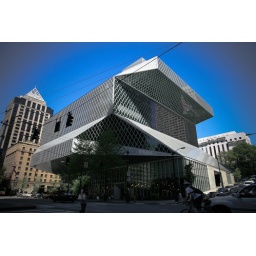
The Library has an imposing street prescence even though it is dwarved by some of the surrounding buildings